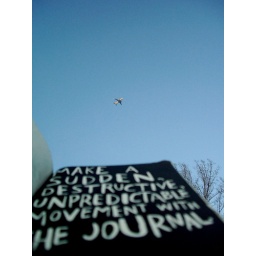
an airplane flying by ;)